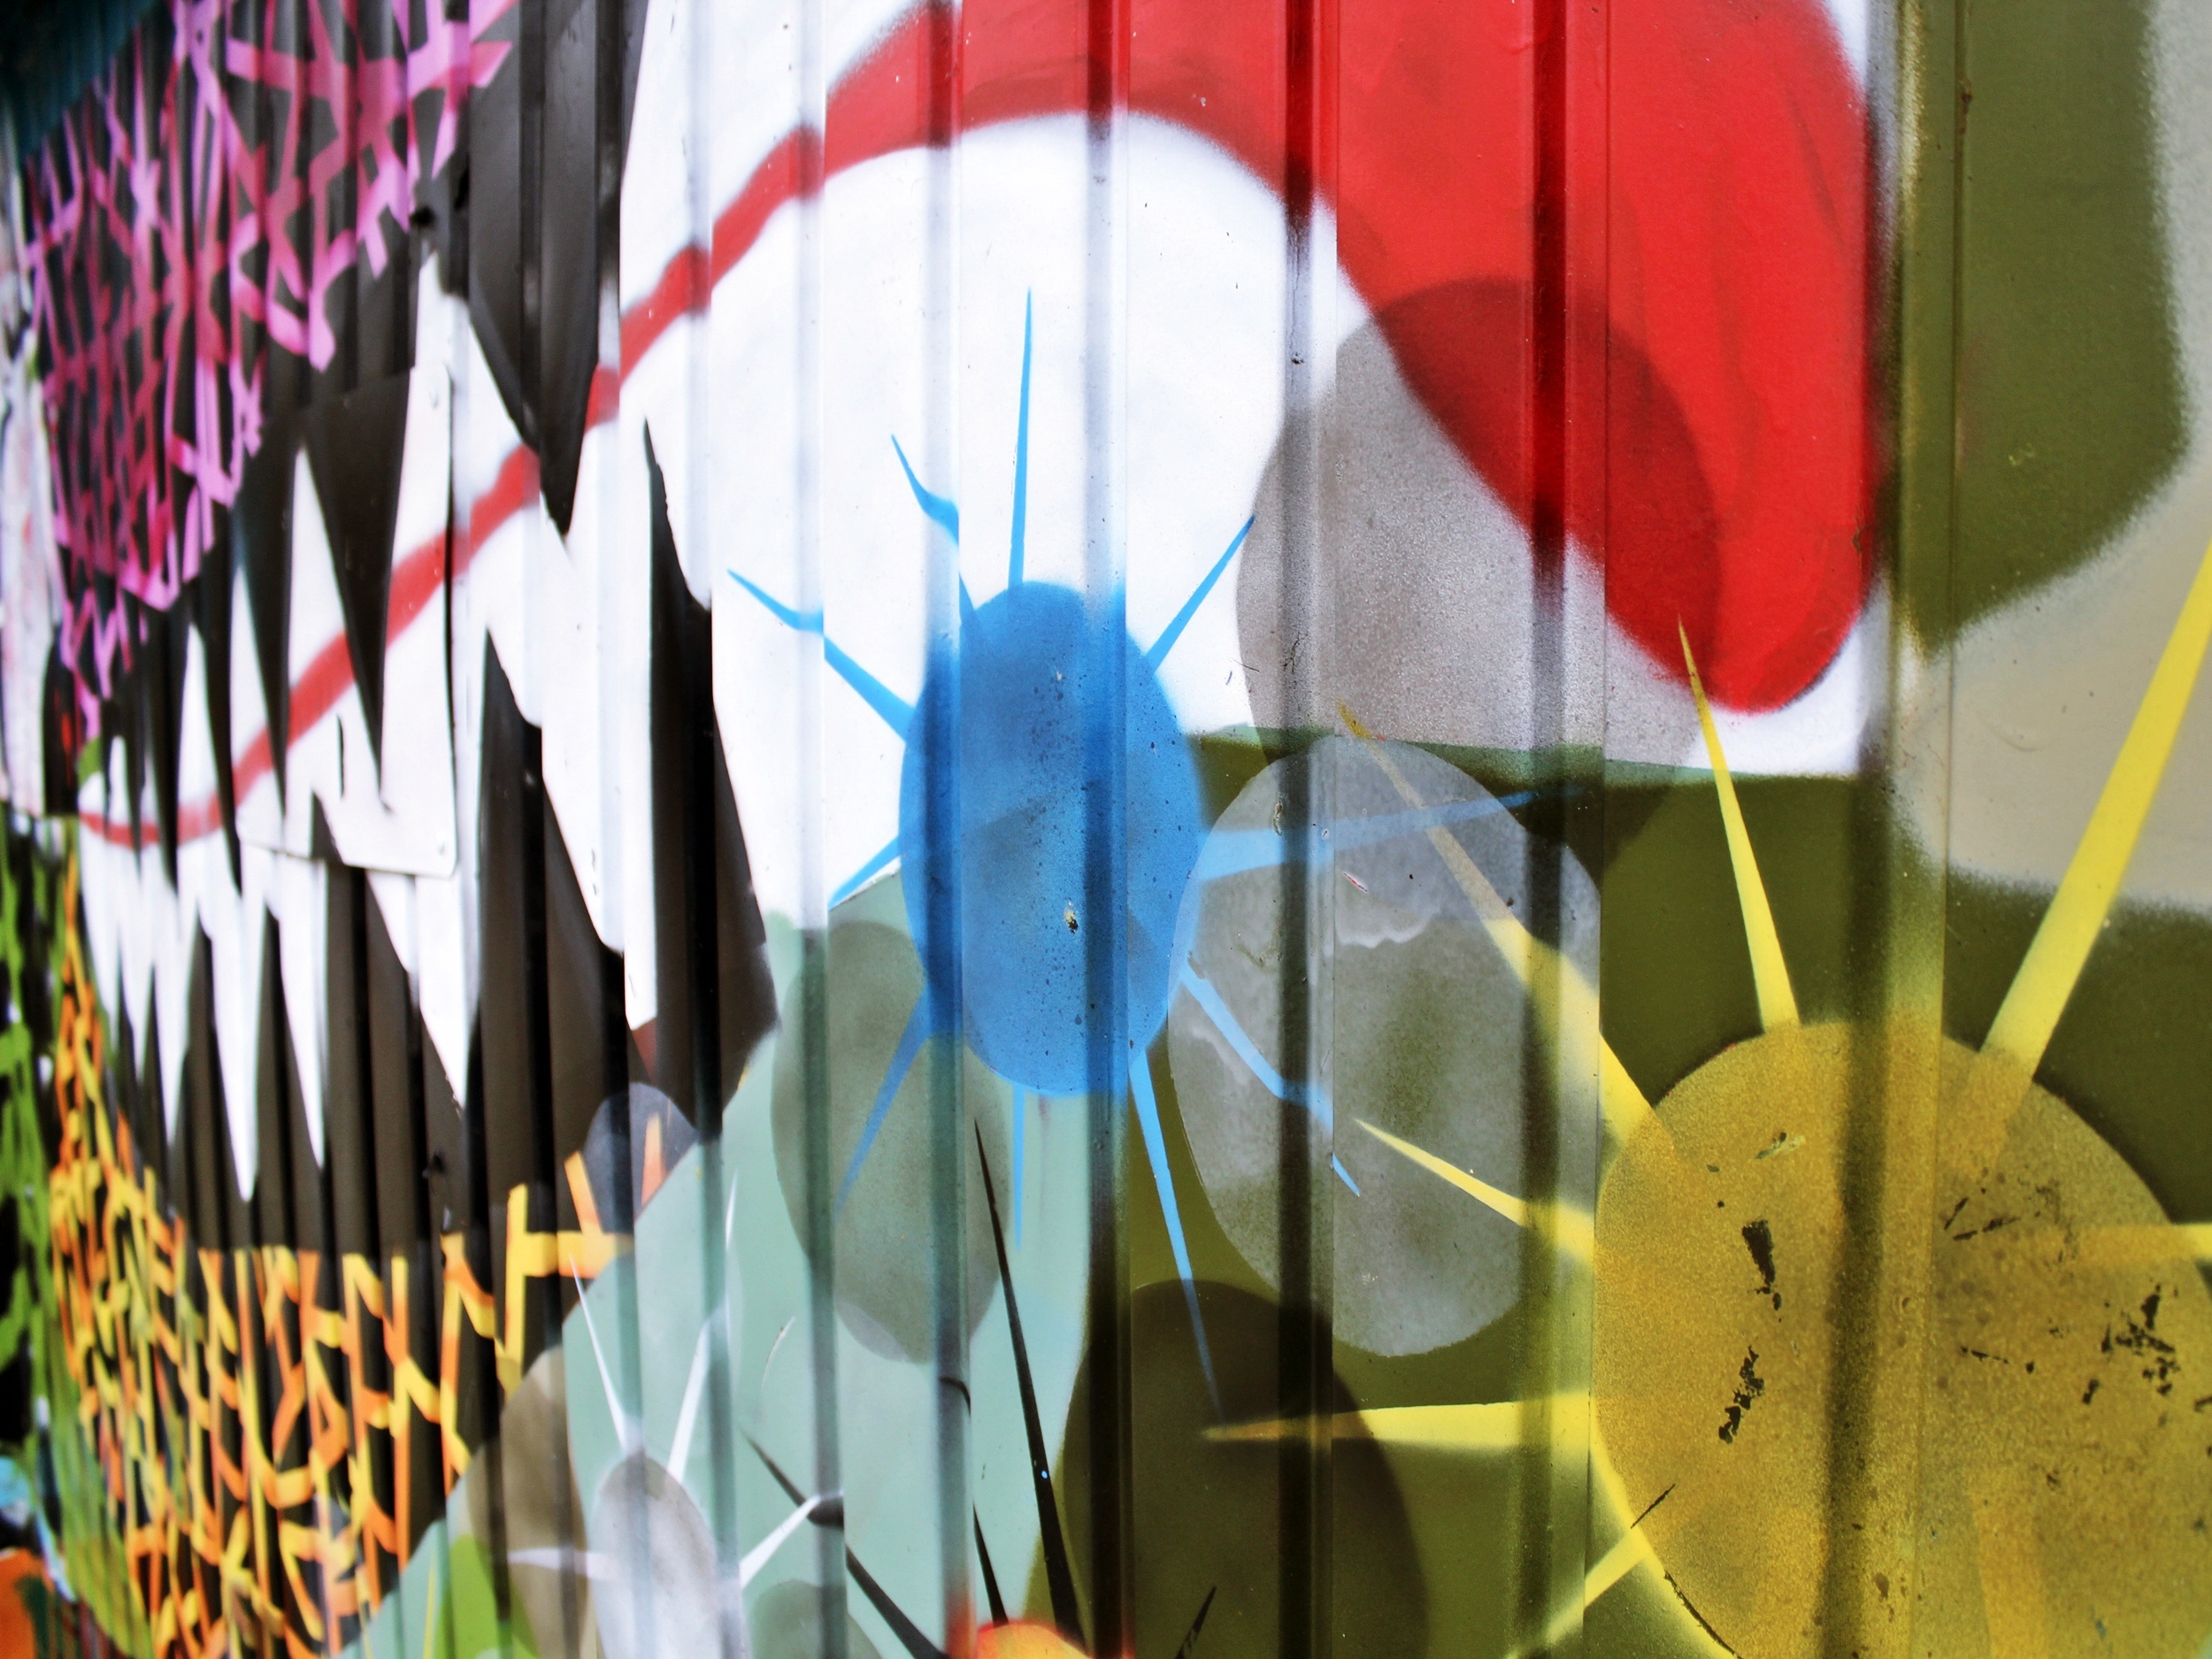
wing, structure, leaf, flower, green, red, color, flag, paint, garage, colorful, yellow, graffiti, farbenspiel, art